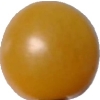
Label: tomato_cherry_yellow